Western Australia Police Commissioner's Medal for Excellence

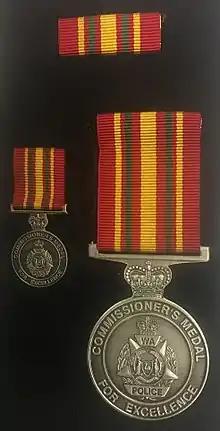
WA Police Commissioner's Medal for Excellence

The Western Australia Police Commissioner's Medal for Excellence was established to recognise Western Australia Police personnel who have consistently contributed to the achievement of the goals and objectives of the Western Australia Police.